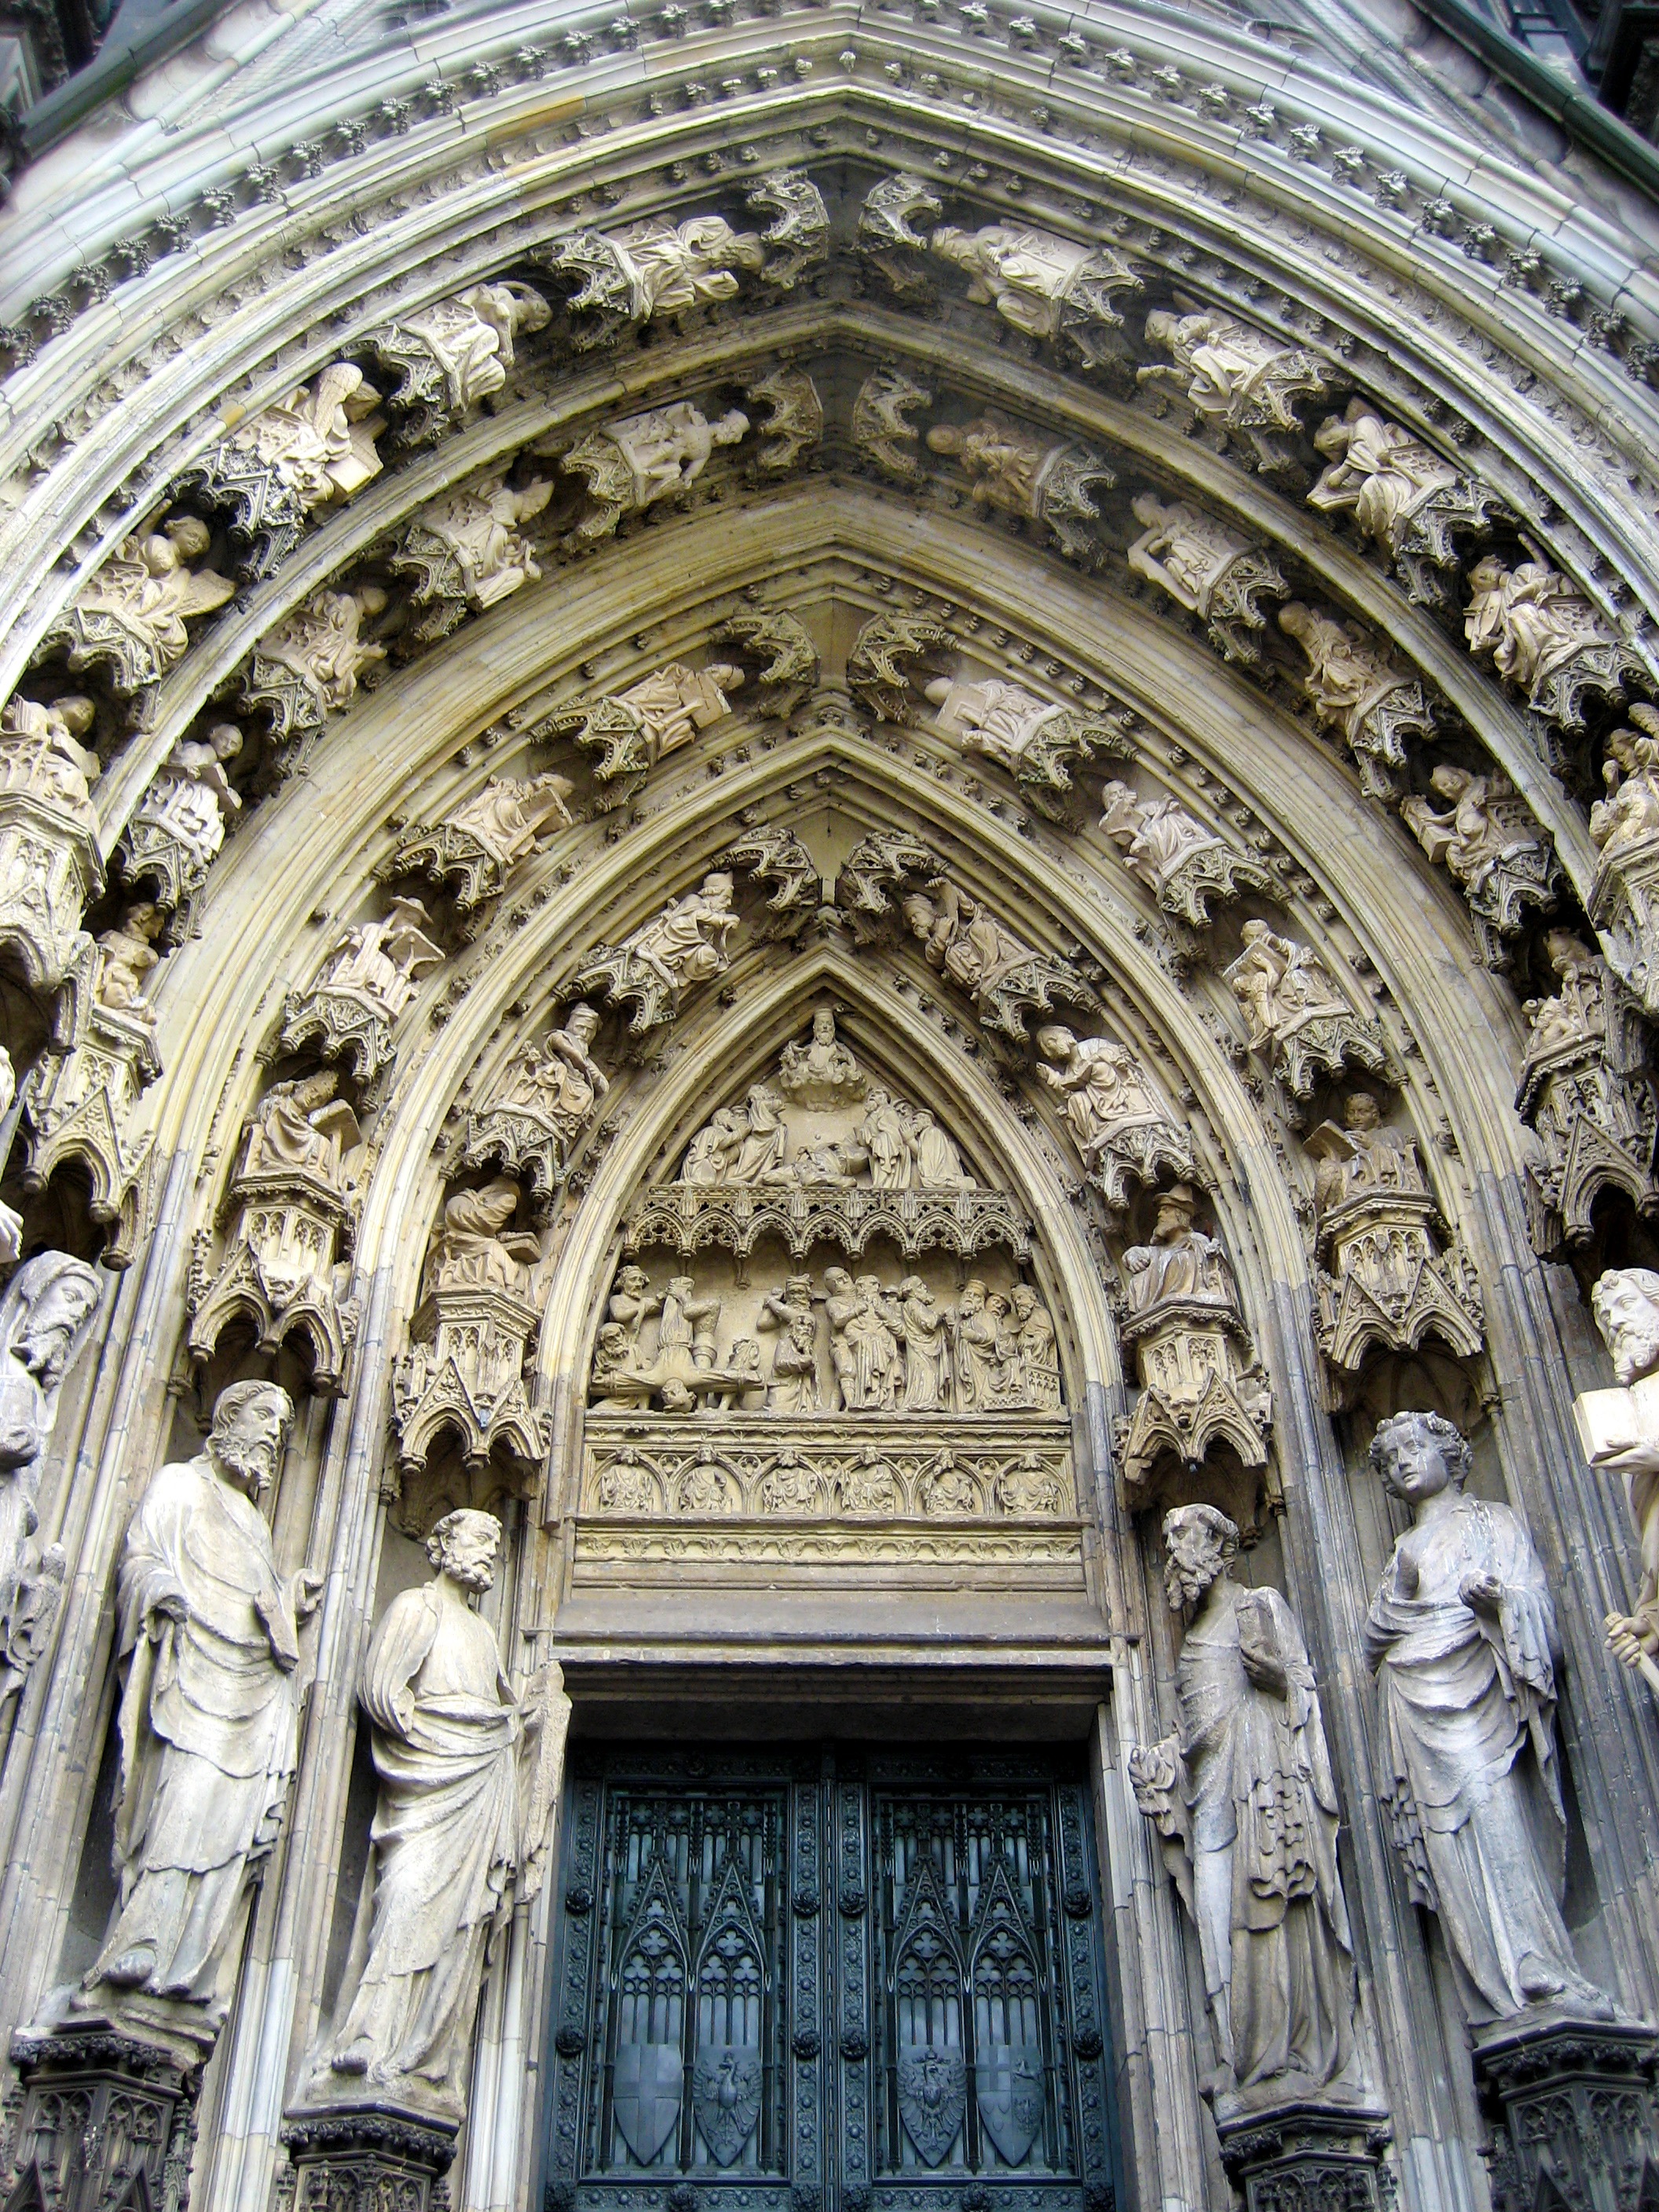
architecture, building, arch, landmark, facade, church, cathedral, place of worship, baptistery, places of interest, symmetry, basilica, input, gothic architecture, cologne cathedral, ancient history, byzantine architecture